Boian culture

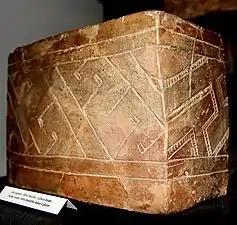
Boian ceramic

The Boian culture originated on the Wallachian Plain north of the Danube River in southeastern Romania. At its peak, the culture expanded to include settlements in the Bărăgan Plain and the Danube Delta in Romania, Dobruja in eastern Romania and northeastern Bulgaria, and the Danubian Plain and the Balkan Mountains in Bulgaria. The culture's geographical extent went as far west as the Jiu River on the border of Transylvania in south-central Romania, as far north as the Chilia branch of the Danube Delta along the Romanian border with Ukraine and the coast of the Black Sea, and as far south as the Rhodope Mountains and the Aegean Sea in Greece.